Assisted migration

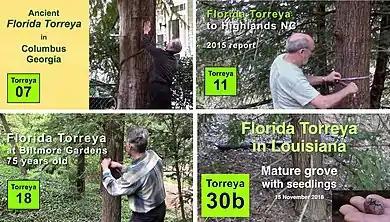

In 2024, positive results of a successful combined assisted migration project were reported in the volcanic region near Mexico City. A native, high-altitude tree favored by North America's overwintering population of Monarch butterfly had been test planted on an extinct volcano that offered higher altitudes for trees to grow than the existing monarch sanctuary 75 kilometers away. Thirteen scientists coauthored a paper titled, "Establishing monarch butterfly overwintering sites for future climates: "Abies religiosa" upper altitudinal limit expansion by assisted migration." They wrote, "We conclude that the establishment of "A. religiosa" at 3,600 and 3,800 meters is feasible and that planted stands could eventually serve as overwintering sites for the Monarch butterfly under projected future climates."